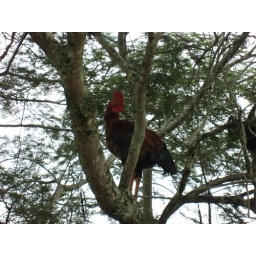
chicken in a tree